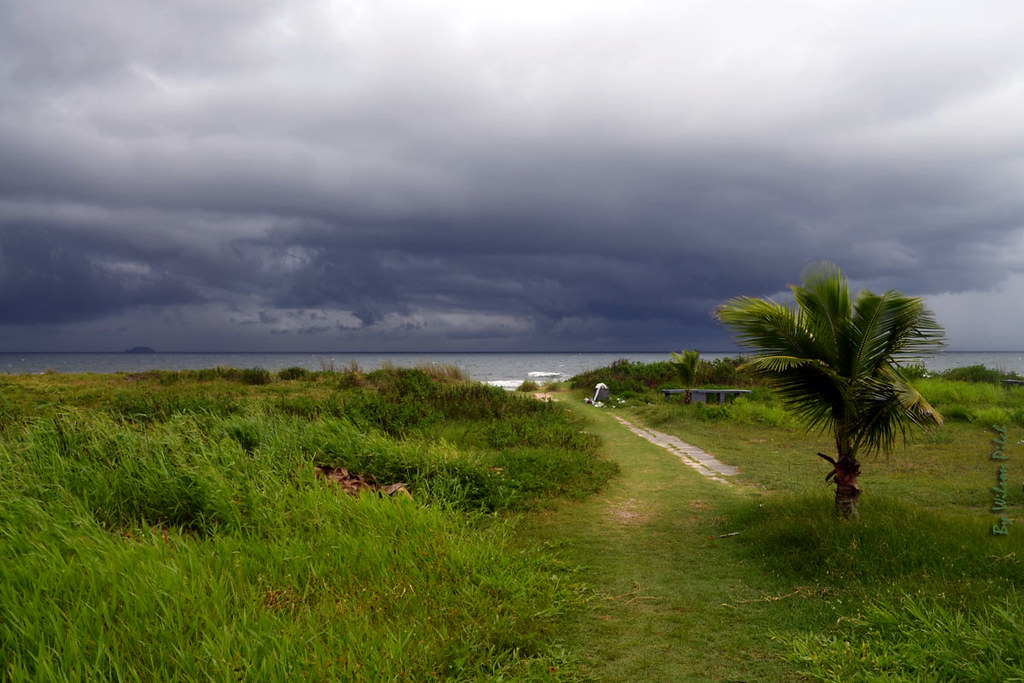
Fire: no
Smoke: no